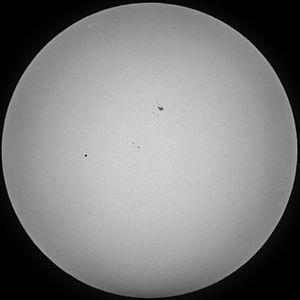
Un transit de Mercure se produit lorsque la planète Mercure se situe entre un observateur et le Soleil. Elle est alors visible sous la forme d'un petit point noir traversant le disque solaire.